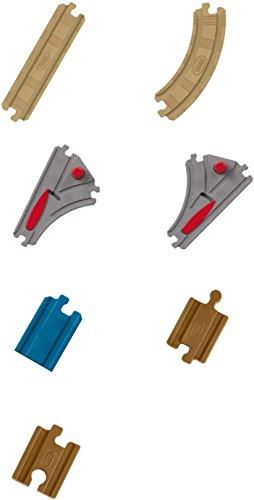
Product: Fisher-Price Thomas & Friends Wood, Turnout Track Pack
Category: Toys & Games | Play Vehicles | Play Trains & Railway Sets | Accessories | Train Tracks
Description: Thomas and Friends Wood track pack includes 6 straight track pieces, 6 curved track pieces, 4 turnout pieces, 2 ramps and 2 track adaptors.
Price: $16.99
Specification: ProductDimensions:10.6x7.5x2inches|ItemWeight:2pounds|ShippingWeight:2.9pounds(Viewshippingratesandpolicies)|DomesticShipping:ItemcanbeshippedwithinU.S.|InternationalShipping:ThisitemcanbeshippedtoselectcountriesoutsideoftheU.S.LearnMore|ASIN:B075FZXCJW|Itemmodelnumber:FKF55|Manufacturerrecommendedage:36months-7years